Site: brandenburg
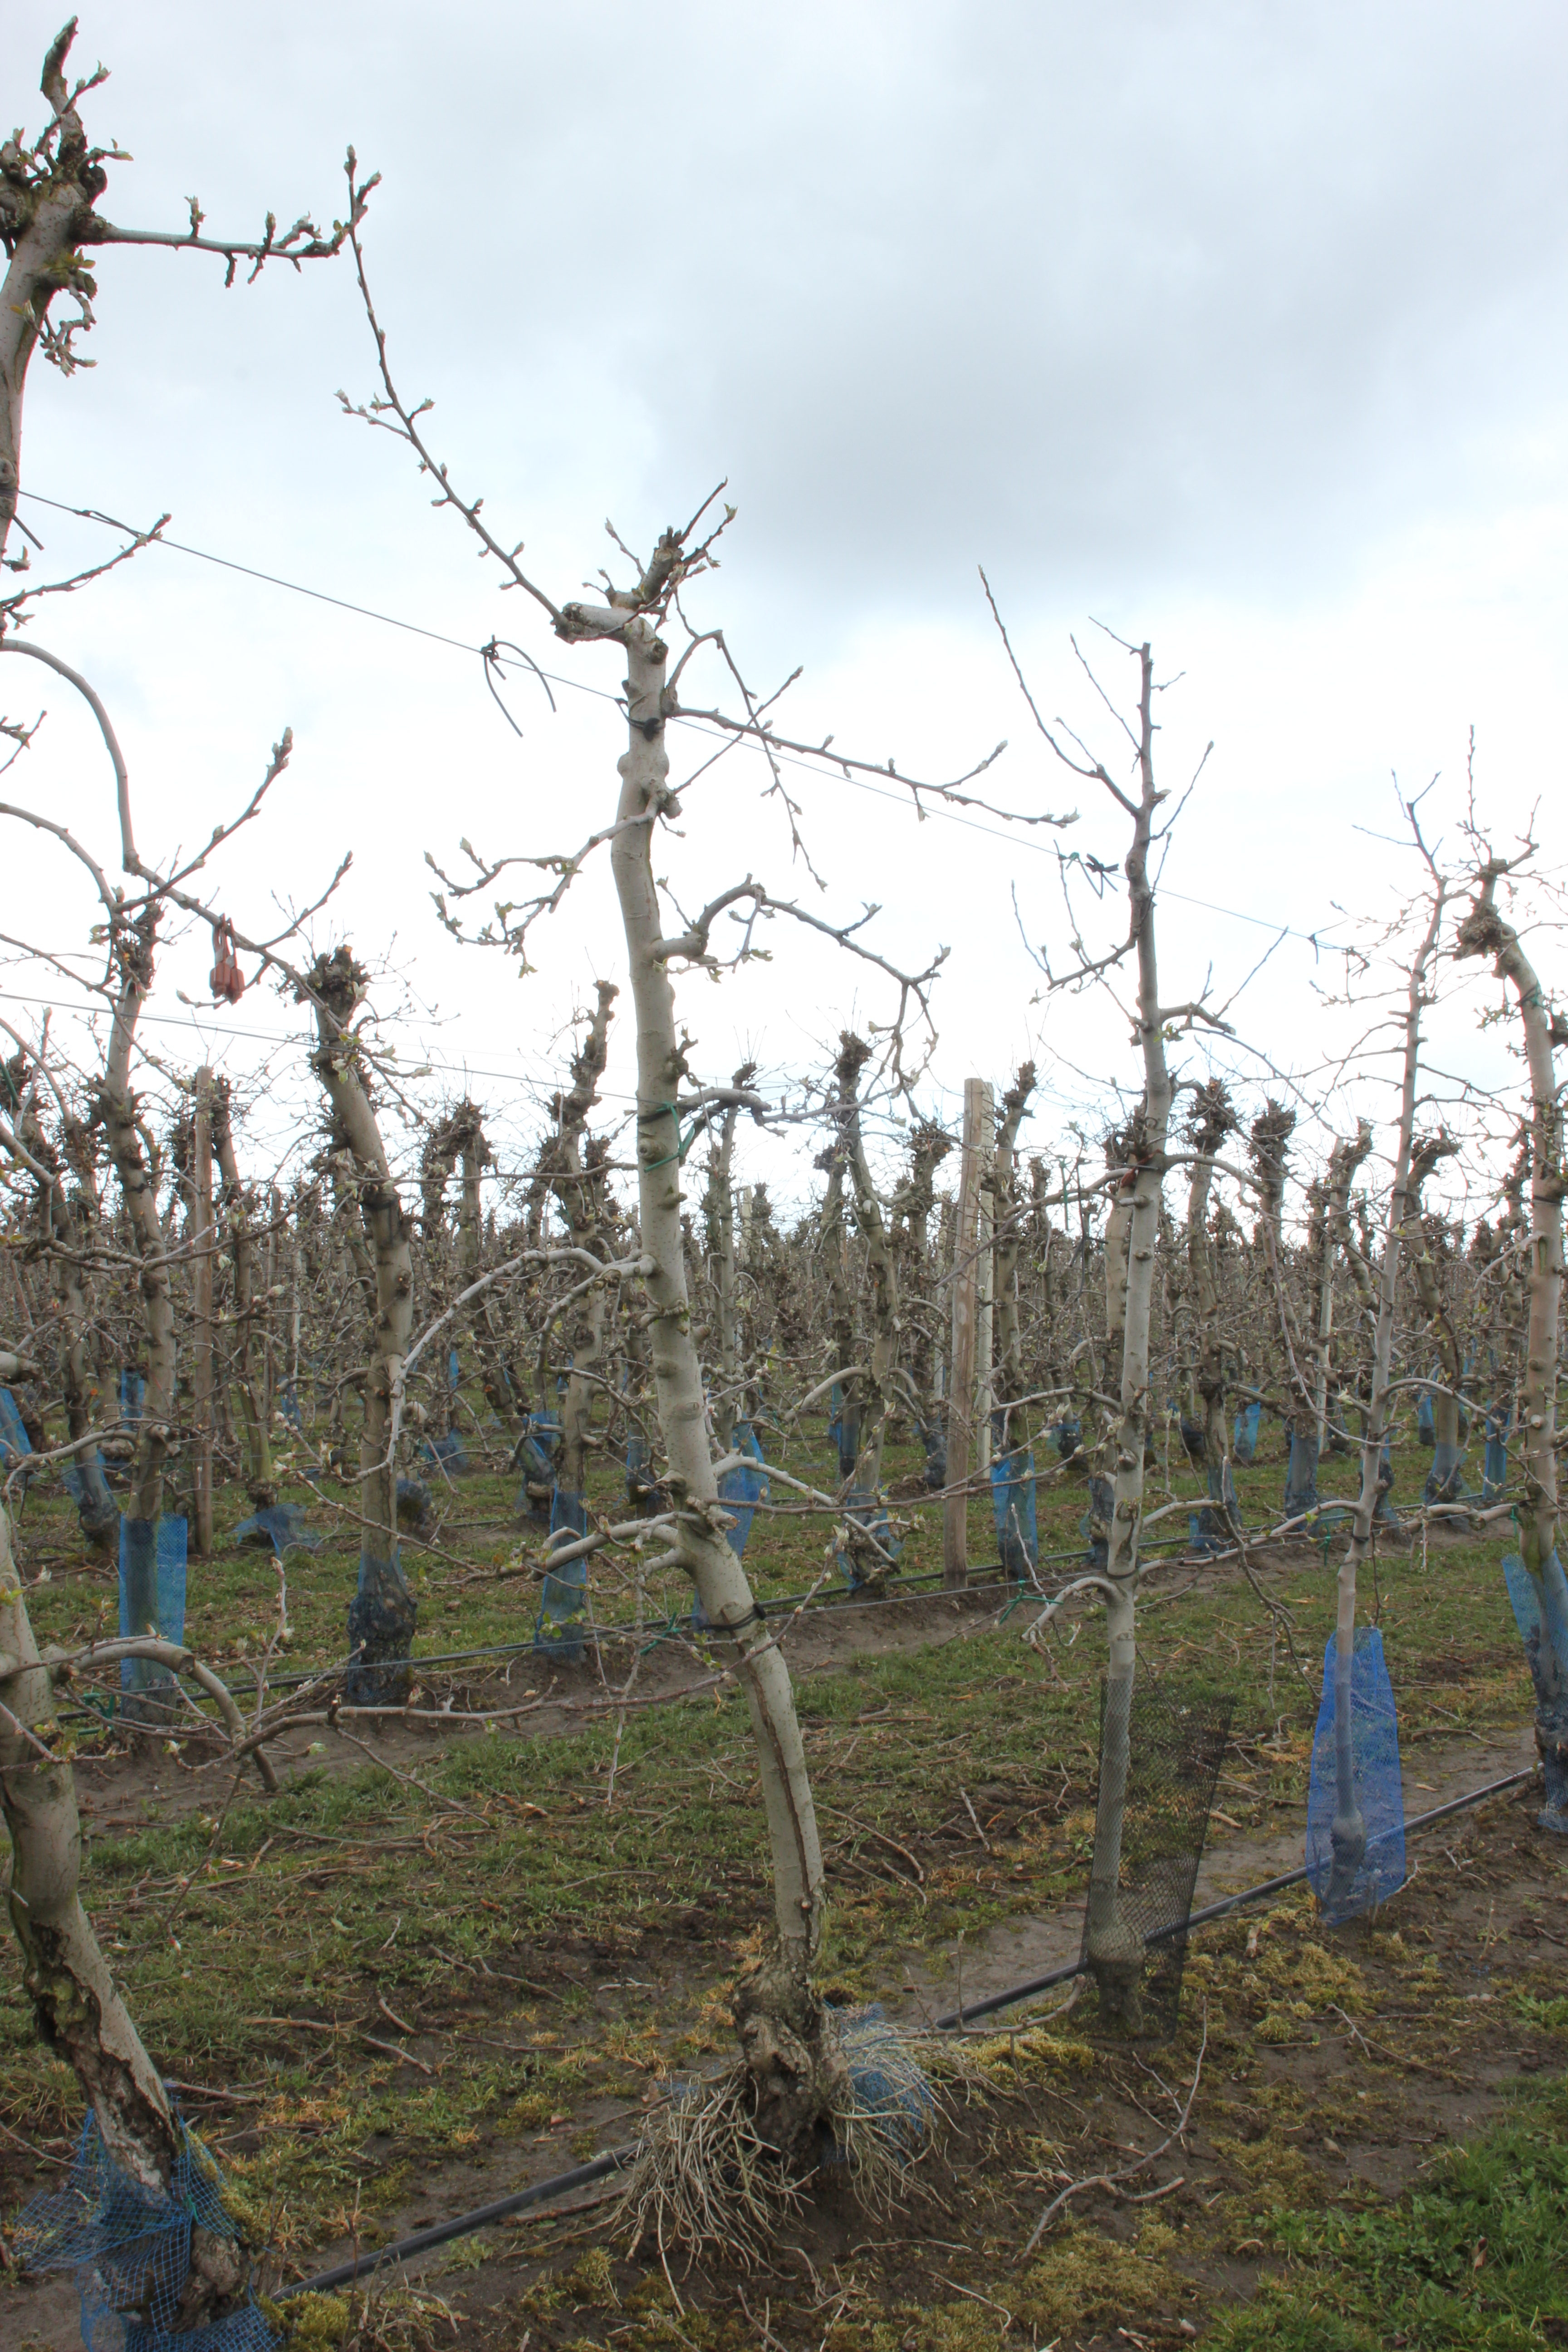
Growth stage (BBCH 55): Inflorescence emergence